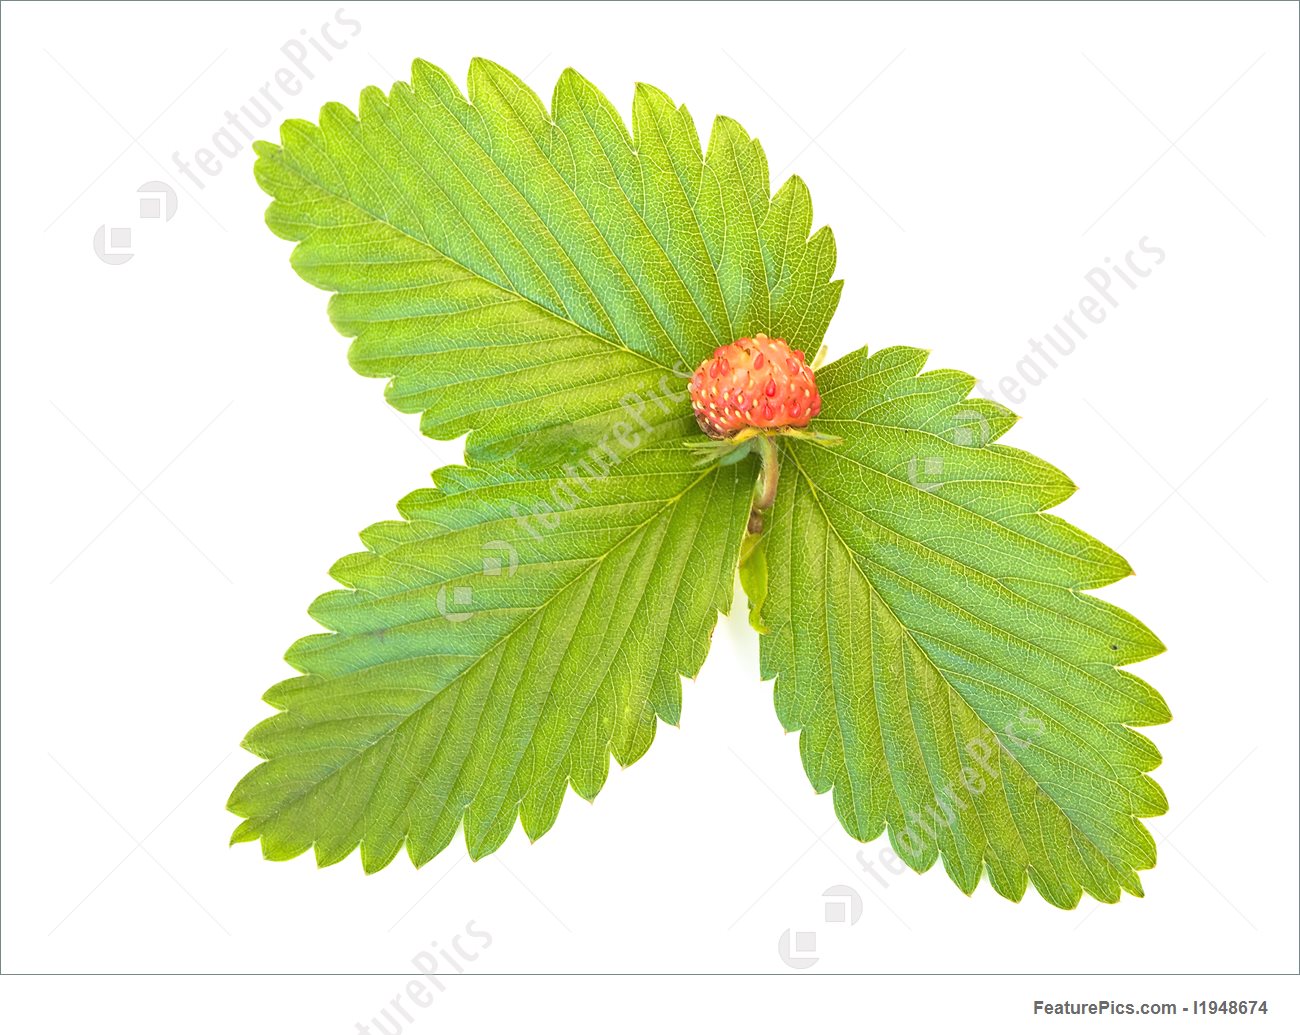
Label: Strawberry leaf
Plant: Strawberry
Condition: healthy